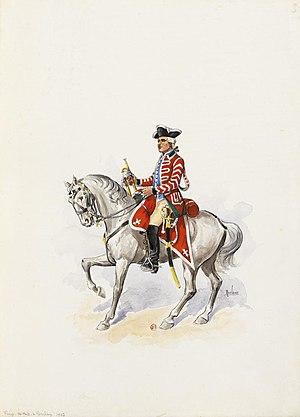
Trompette des Hussards de Bercheny en 1772
L' histoire de la cavalerie française est l'ensemble des faits historiques qui concernent ou impliquent l' « arme » de la cavalerie dans les armées françaises sous les divers régimes politiques et aux diverses périodes qui marquèrent l'histoire militaire de la France.
Le régiment de Berchény hussards est un régiment de hussards du Royaume de France créé en 1719.